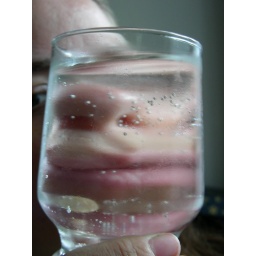
I carry my face in a glass of water